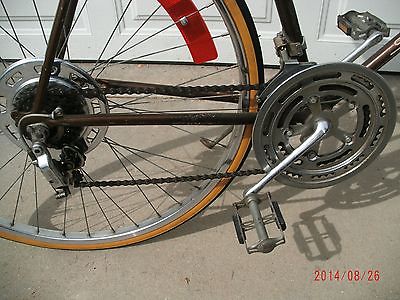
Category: bicycle